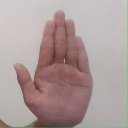
अक्षर: ध